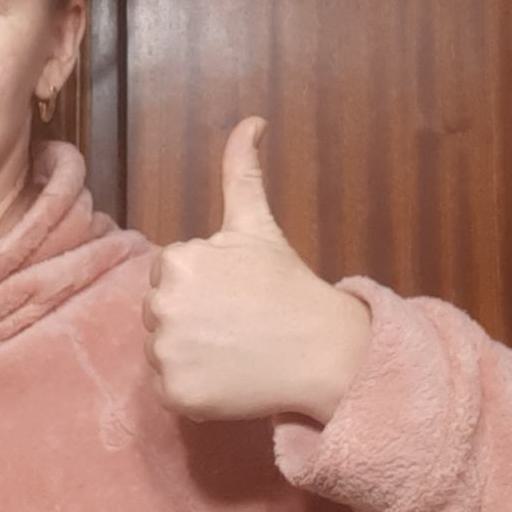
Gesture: like